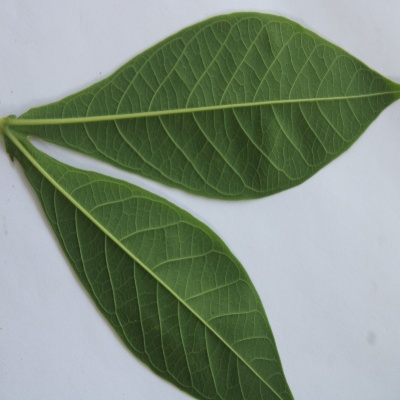
Crop: Cassava
Condition: healthy